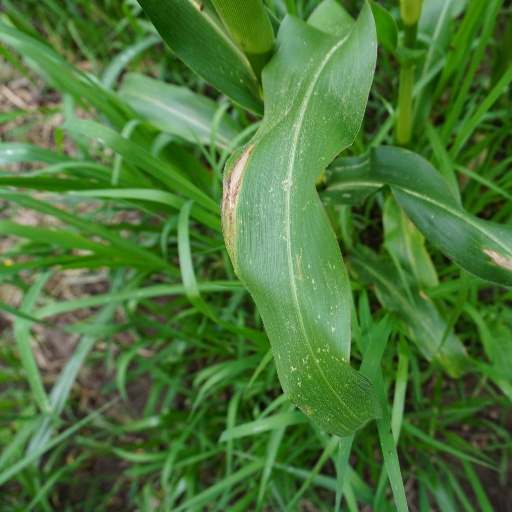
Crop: maize; corn